Basti, Uttar Pradesh

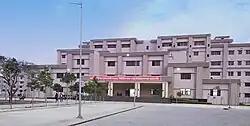
Maharshi Vashishtha Autonomous State Medical College Basti

The district has a medical college, Maharshi Vashishtha Autonomous State Medical College Basti, and an engineering college, Rajkiya Engineering College. Notable schools and institutions of the district are :